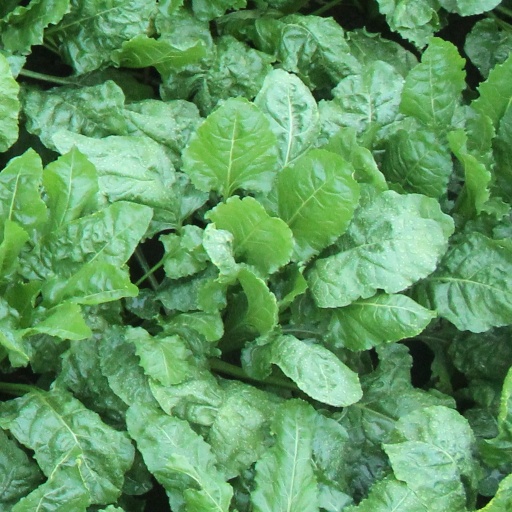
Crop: sugar beet